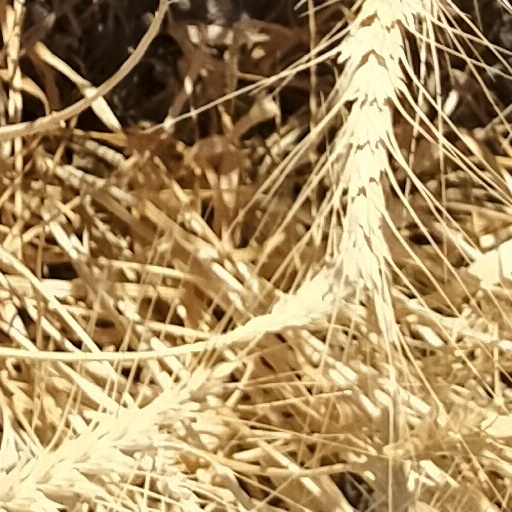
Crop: wheat